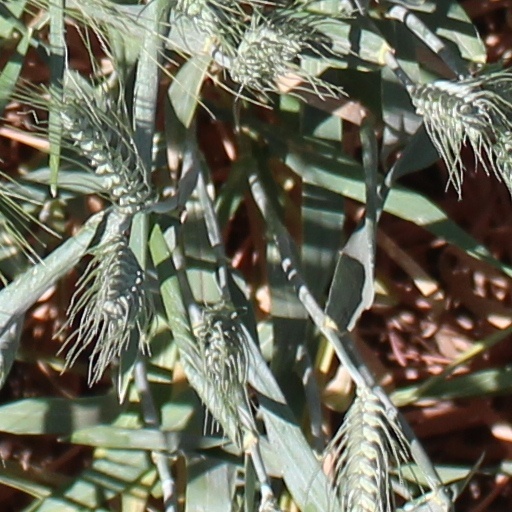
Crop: wheat